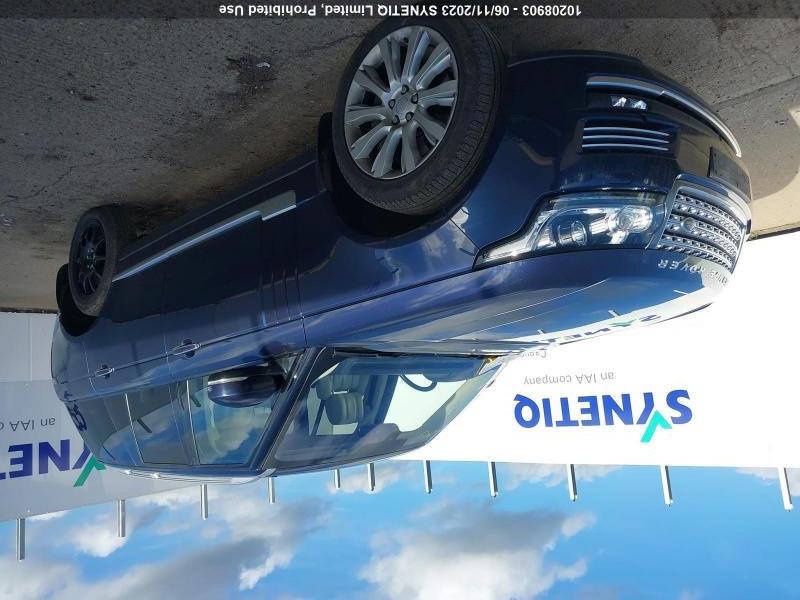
Aucun dommage détecté.
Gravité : aucun